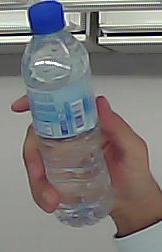
Product: nestle_water